River Orchy

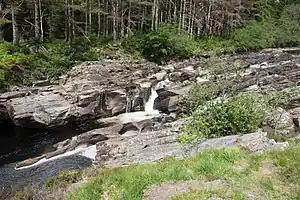
Erosion potholes in bedrock

The Orchy rises in the Black Mount Forest where its waters within the Deer Forest include the Island Pool and the Elbow Pool. After a run of , in which it receives the waters of several large burns, it expands into Loch Tulla. Between Loch Tulla and Loch Awe, the river runs for . It passes through Glen Orchy in a narrow channel. At Dalmally Vale, the river spreads into wide shallows, accumulating on banks. At the point of a shingle island, the Orchy flows through a cultivated strath, about wide. The river merges with the waters of Loch Awe at Kilchurn Castle.